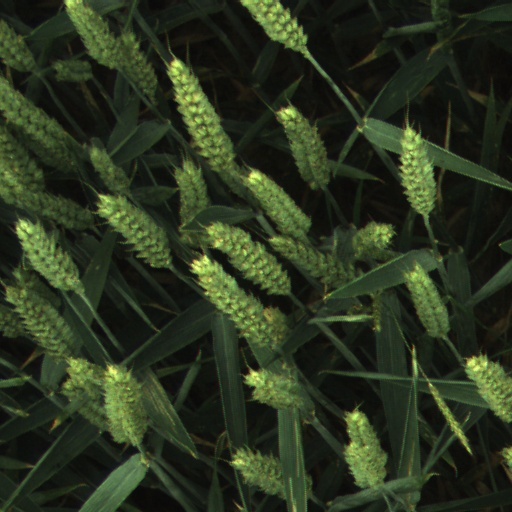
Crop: wheat